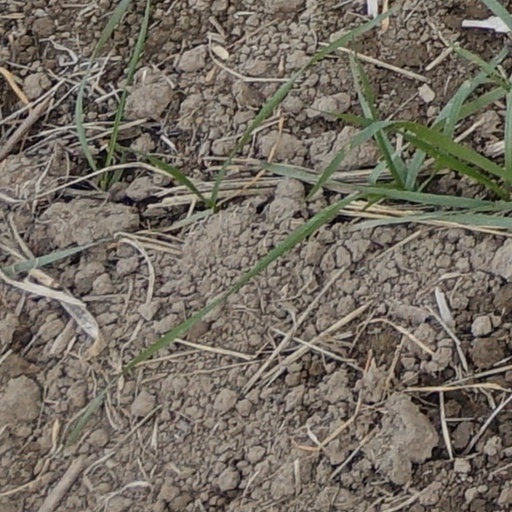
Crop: wheat